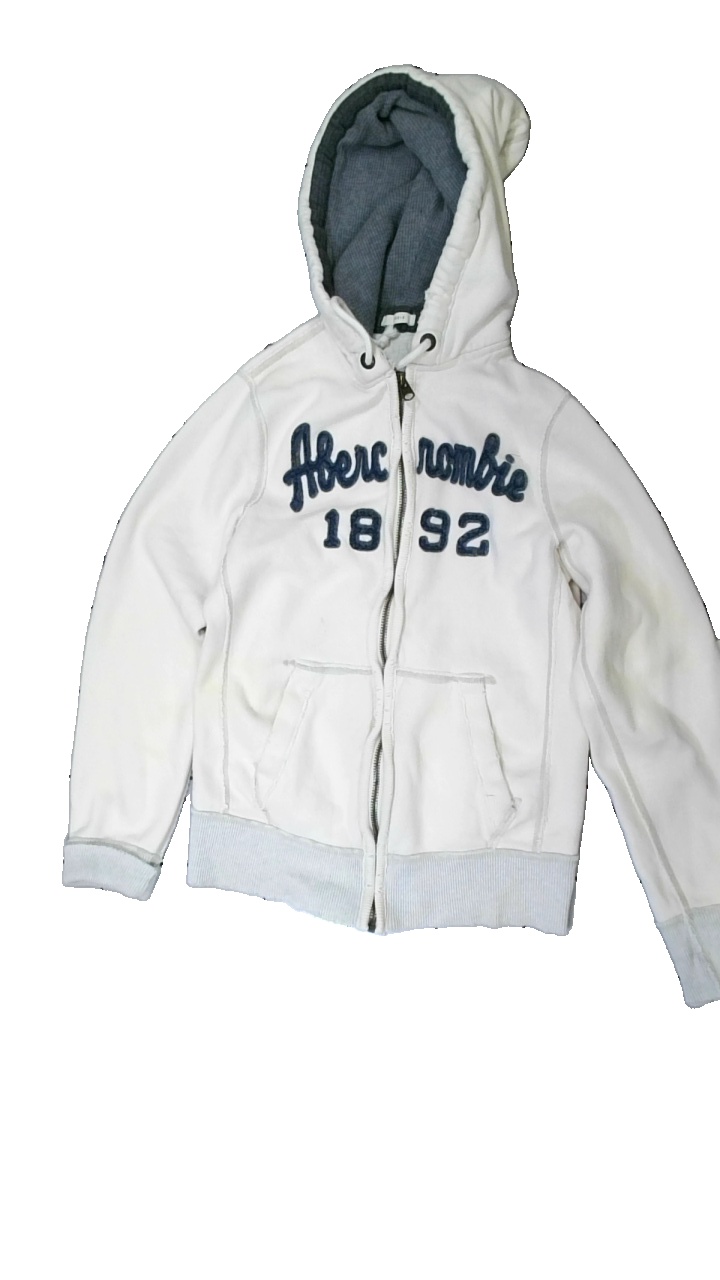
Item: Hoodie (Ladies)
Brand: Abercomb & Fitch
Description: vit hoodie med loggo text fram och dragkedja. stora gula fläckar över hela framsidan
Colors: Grey, White, Blue
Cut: Regular
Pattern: Logo print
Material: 100% cotton
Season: All
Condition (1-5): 3
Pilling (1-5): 5
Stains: Major
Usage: Export
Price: <50